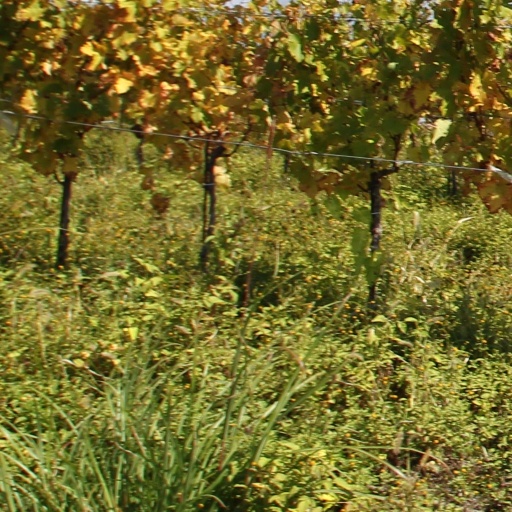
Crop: grape